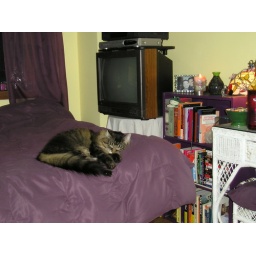
My Luna kitty resting in what was my bedroom in my parents house when I lived with them.